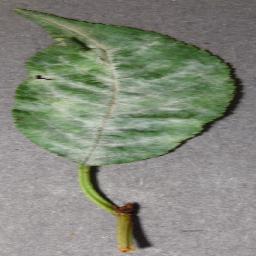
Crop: cherry
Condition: (including_sour)_powdery_mildew